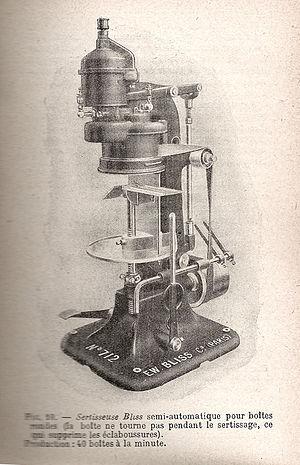
Machine à sertir les couvercles de boite de conserve. D'après l'exemplaire du livre à la Bibliothèque de la Gourmandise, Hermalle-sous-Huy, Belgique.
Une boîte de conserve, ou une boite de conserve, est un contenant métallique hermétique, permettant la mise en conserve des aliments et leur maintien à température ambiante. Traditionnellement, elle s’ouvre à l’aide d’un ouvre-boîte qui découpe le couvercle, à moins qu’elle ne soit dotée, comme c’est de plus en plus fréquemment le cas au XXIᵉ siècle, d’un dispositif d’ouverture facilitée.
Le sertissage est une opération simple d'assemblage de deux pièces par déformation, habituelle en mécanique, en microtechnique et connectique, mais aussi en joaillerie, en emballage et en plomberie. La déformation de l'une ou des deux parties de l'assemblage se fait sans écrasement de matière.